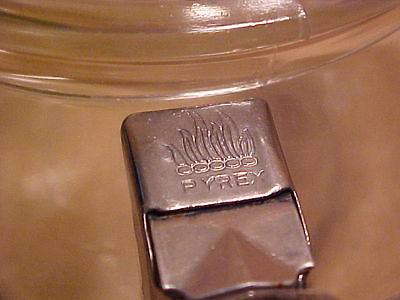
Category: kettle